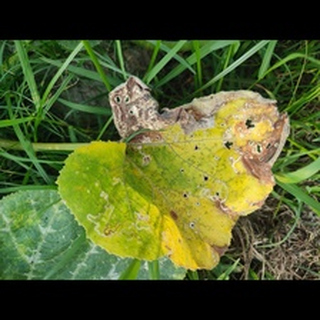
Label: pumpkin_downy_mildew